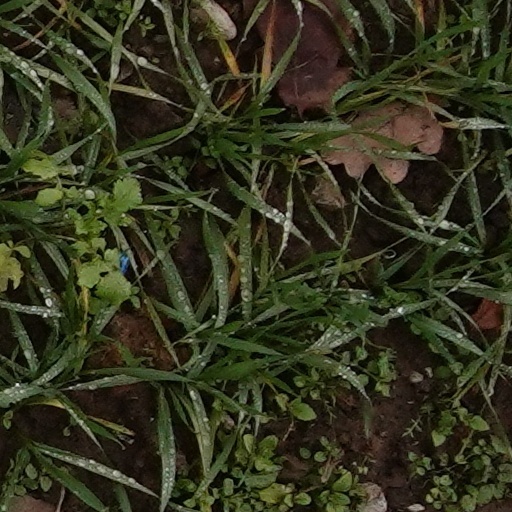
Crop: wheat